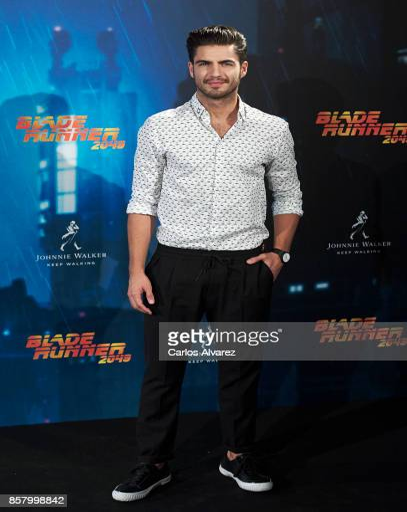
actor attends premiere at the cinema